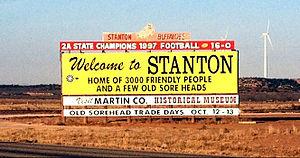
La ville américaine de Stanton est le siège du comté de Martin, dans l’État du Texas. Elle comptait 2 492 habitants lors du recensement de 2010.